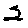
Label: 2